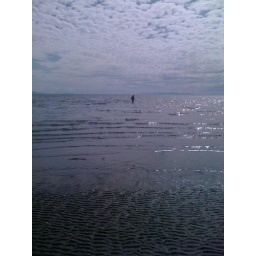
just me walking in the shallow water at White rock during low tide.